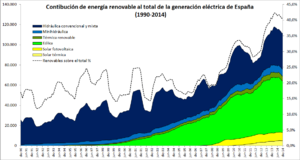
L'énergie renouvelable en Espagne constitue une faible partie du marché d'énergie primaire et de génération électrique. Elle consiste principalement en l'énergie hydraulique. Depuis la fin du XXᵉ siècle, les autorités multiplient les actions visant le développement de l'énergie renouvelable. Ainsi, le Plan de promotion des énergies renouvelables vise pour 2010 une part de 30 % de la consommation d'électricité à partir de sources renouvelables, dont la moitié de l'énergie éolienne, une part de 12 % de la consommation d'énergie primaire et 5,75 % de biocarburants. L'objectif est atteint pour l'électricité alors que pour l'énergie primaire, le résultat est légèrement en deçà de la cible. Selon Eurostat, en 2015 la consommation finale brute d'énergie en Espagne originaire de sources nettes est de 16,15 %.